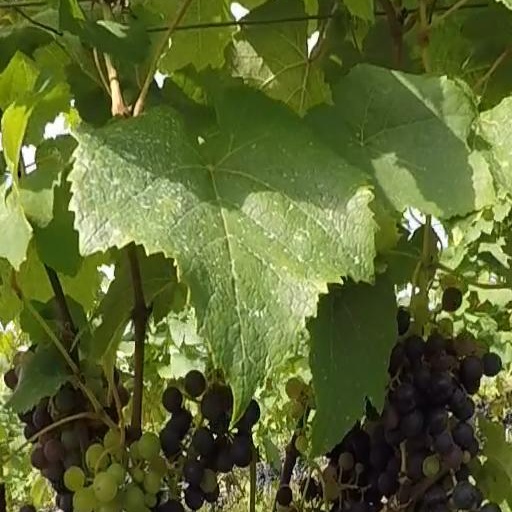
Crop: grape